2015–2016 Spanish government formation

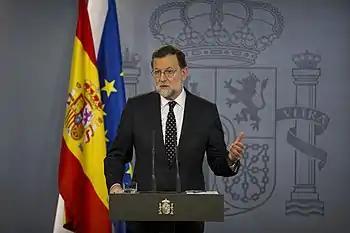
On 22 January 2016, Mariano Rajoy announced that he was temporarily turning down the King's nomination after Pablo Iglesias's offer of a coalition government to the PSOE.

As the round of talks drew to a close on 22 January, Iglesias made a surprise announcement by offering Sánchez to form a coalition government with himself as his deputy, while also laying out a proposal for the future's cabinet composition. Sánchez welcomed the offer but refused to give a formal answer to it, having insisted earlier that "times should be respected" and that Rajoy "should have the first shot", while noting that "policies should come first, then the government's composition". Upon knowing of Iglesias's offer to Sánchez, Rajoy turned down Felipe VI's nomination as candidate on the grounds that there was now "a verified majority against him", arguing that he would not be running "just to let the times die out".